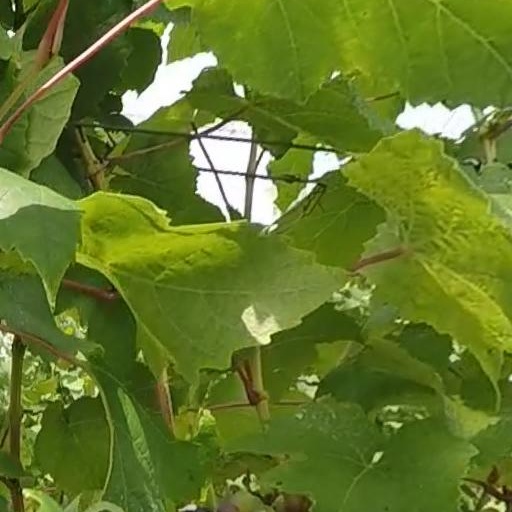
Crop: grape